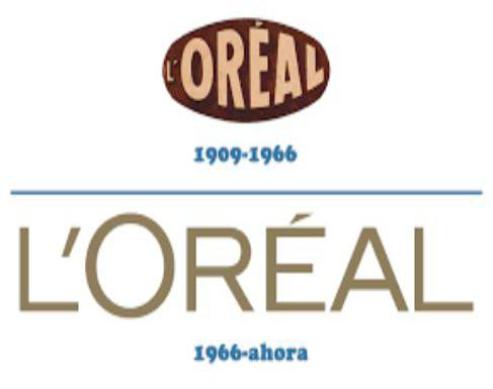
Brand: loreal
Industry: Necessities